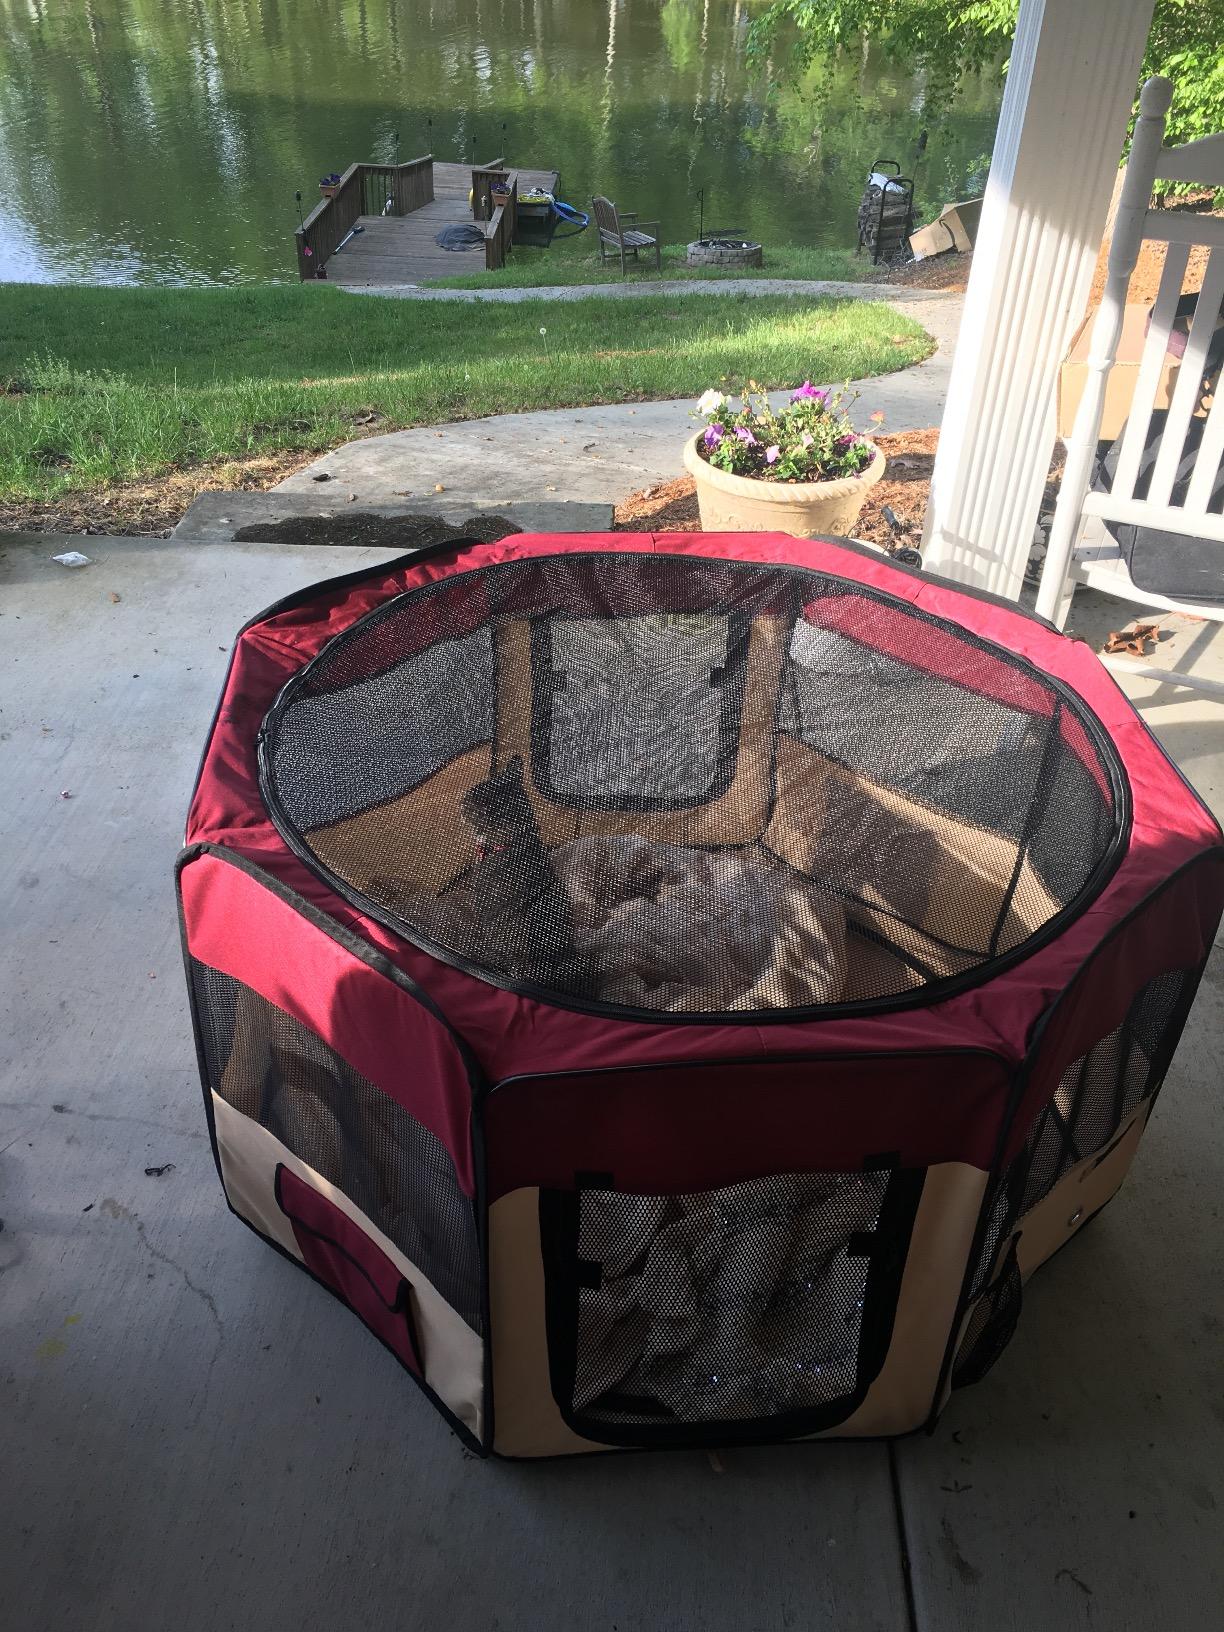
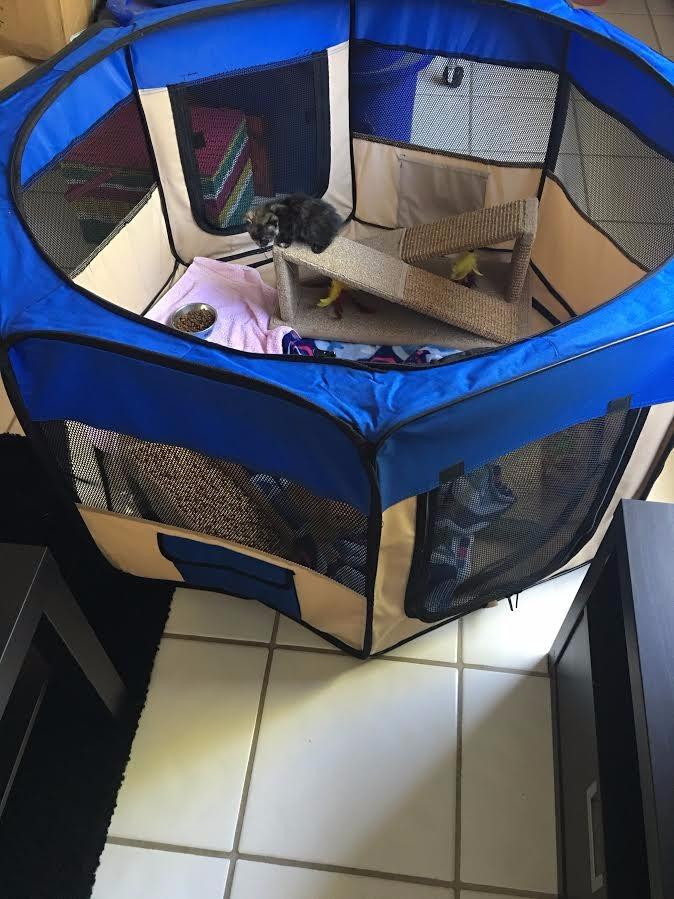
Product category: items_kennel
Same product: no